Pope St. John XXIII National Seminary

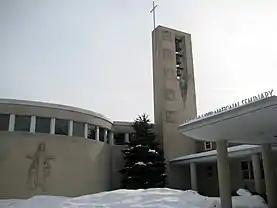
Pope St. John XXIII National Seminary in Weston, Massachusetts

Pope St. John XXIII National Seminary (formerly Blessed John XXIII National Seminary) is a Roman Catholic seminary in Weston, Massachusetts. It offers a graduate-level program designed for priesthood candidates aged 30 and above, often called "second-career vocations" or "delayed vocations".